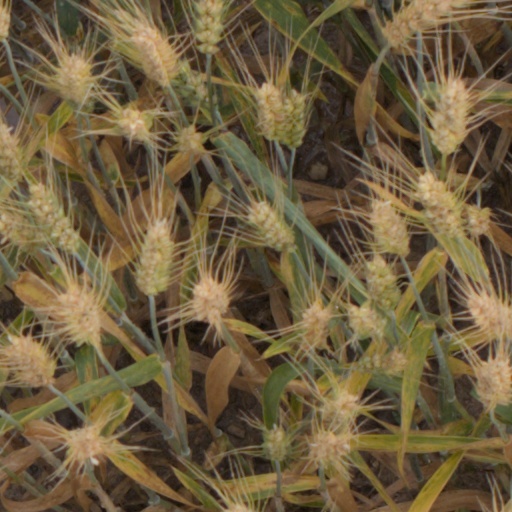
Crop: wheat